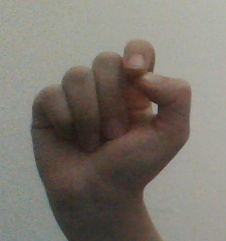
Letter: fa